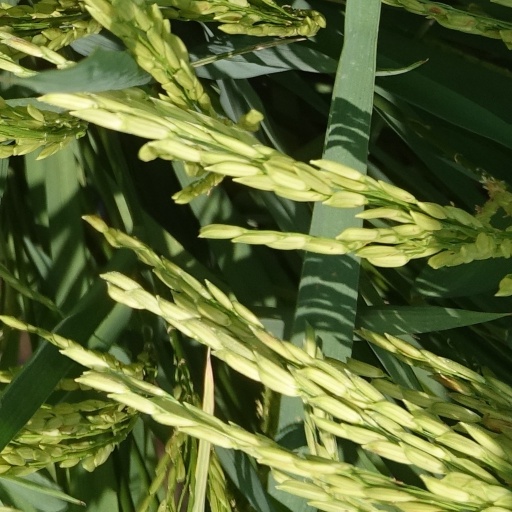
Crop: rice